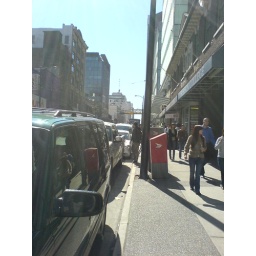
Looking towards home from in front of the office